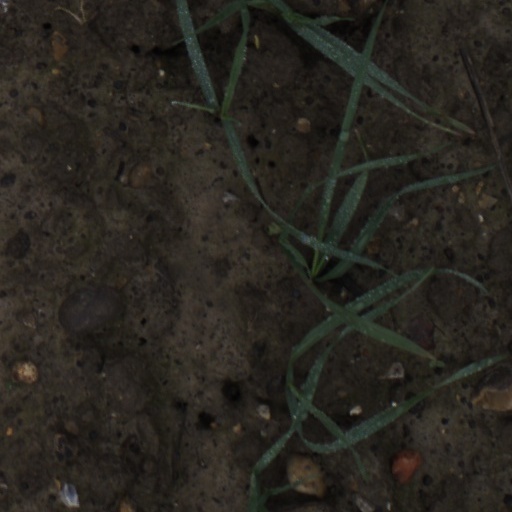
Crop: wheat